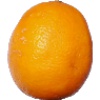
Label: lemon_meyer